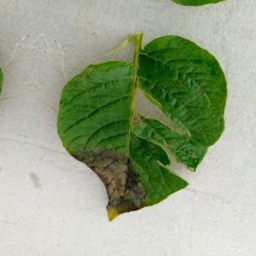
Etiqueta: Late Blight